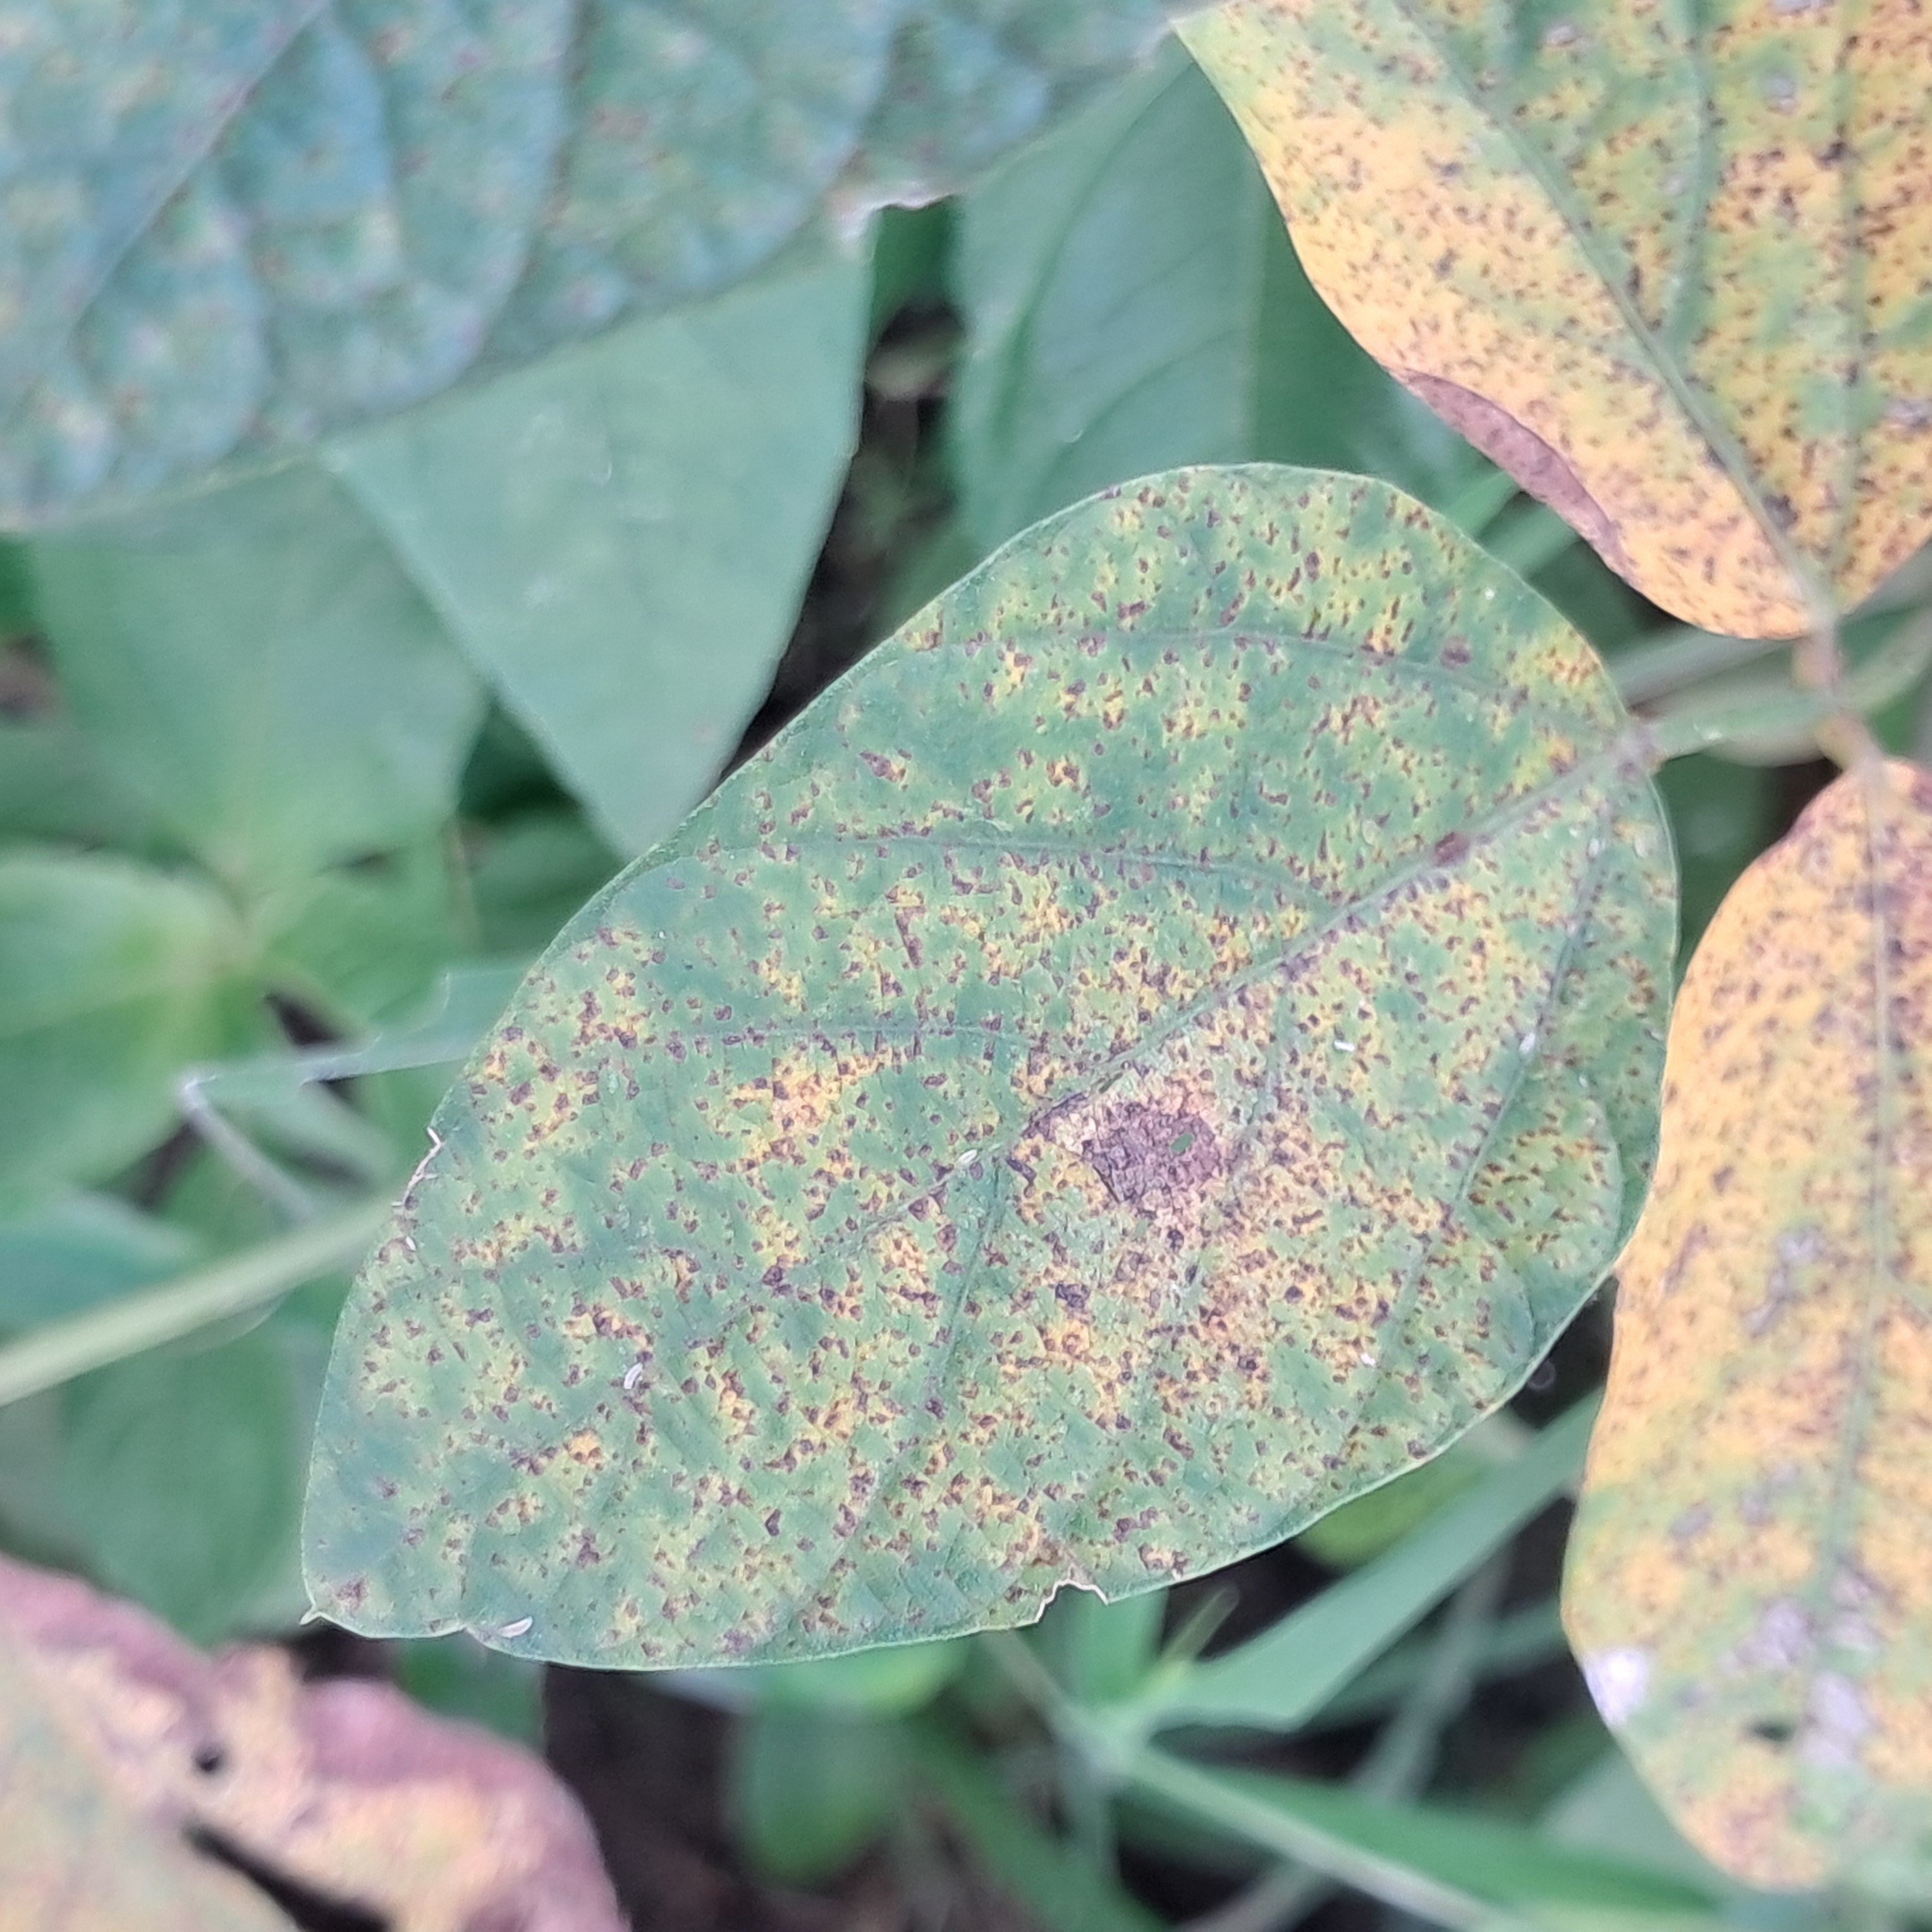
Label: Rust